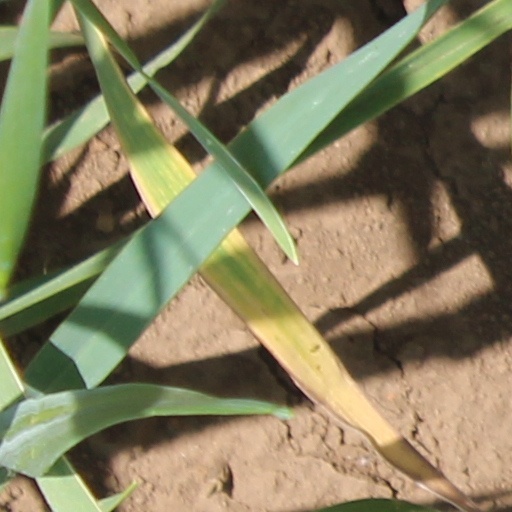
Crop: wheat